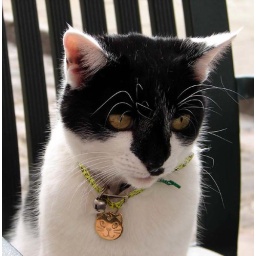
This cat was sitting on a chair in a restaurant in Windsor and was very friendly.